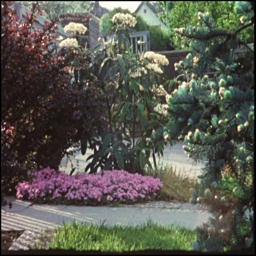
home garden in the 1960s